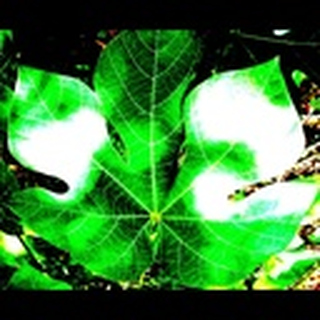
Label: healthy_cotton